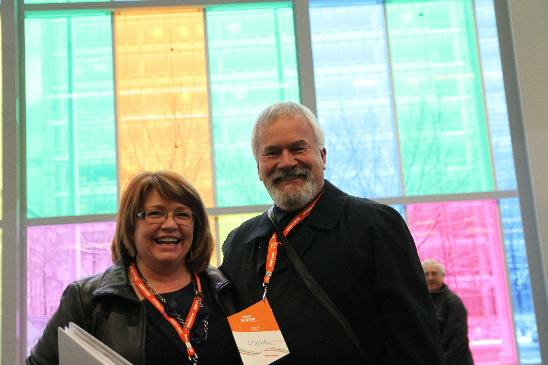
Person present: Yes